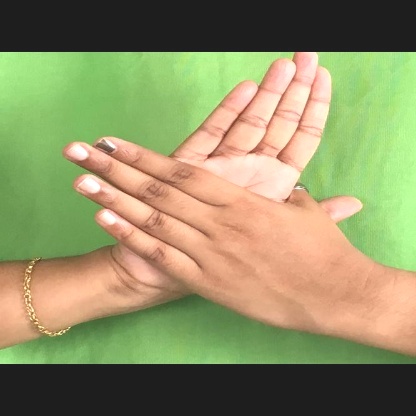
Mudra: Chakra